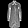
Label: Dress